Cultural depictions of spiders

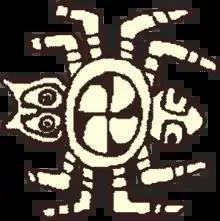
spider image from a conch shell gorget at the Great Mound at Spiro, Oklahoma

Throughout history, spiders have been depicted in popular culture, mythology, and symbolism. From African folklore to Greek mythology , the spider has been used to represent a variety of things, and endures into the present day with characters such as Shelob from "The Lord of the Rings" and Spider-Man from the eponymous comic series. It is also a symbol of mischief and malice for its toxic venom and the slow death it causes, which is often seen as a curse. In addition, the spider has inspired creations from an ancient geoglyph to a modern steampunk spectacle. Spiders have been the focus of fears, stories and mythologies of various cultures for centuries.